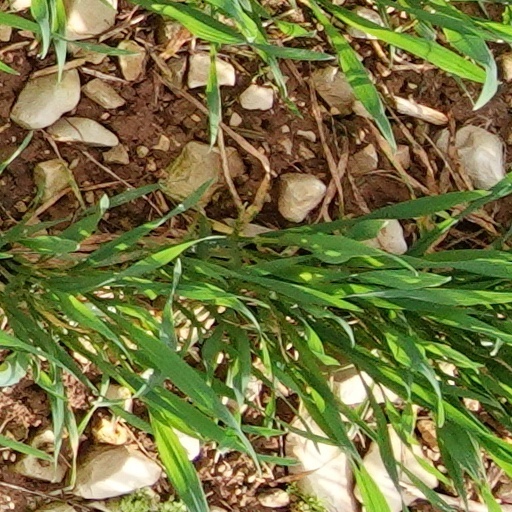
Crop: wheat